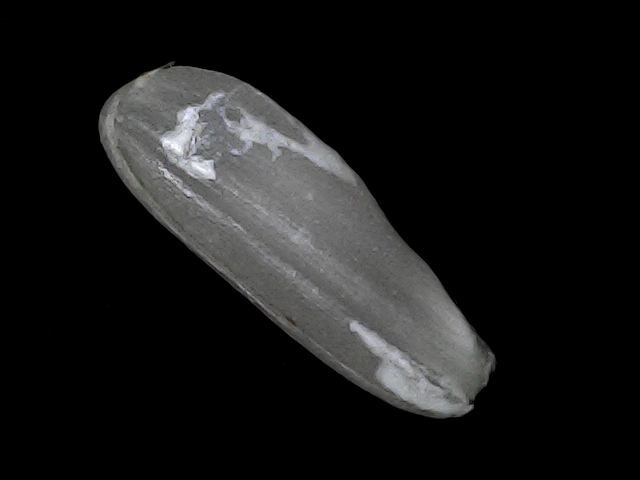
Rice variety: BD49